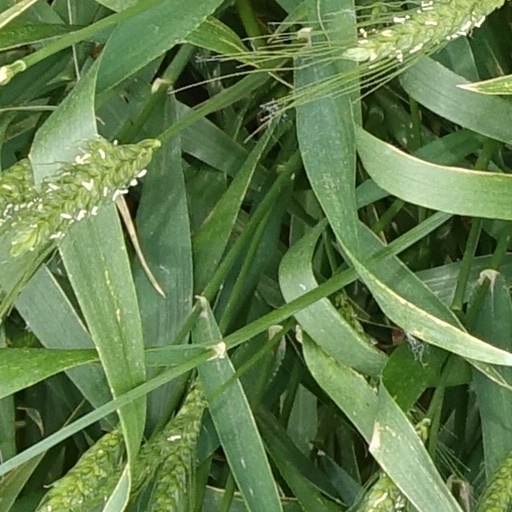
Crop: wheat